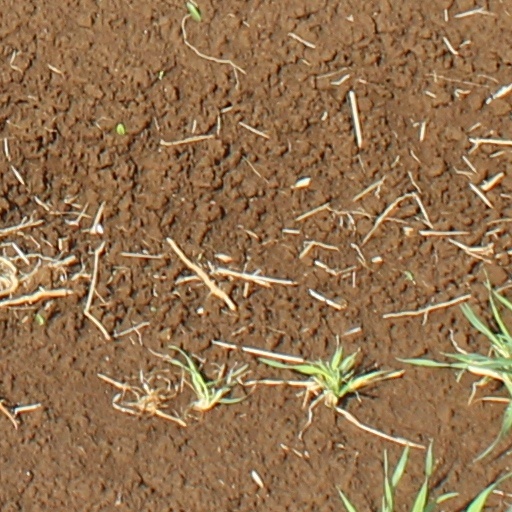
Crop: wheat